La Voile d'Or

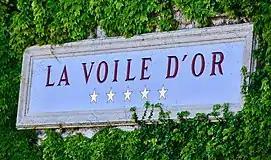
Sign displaying the hotel's 5 stars

In 1904, the customs house of Saint-Jean-Cap-Ferrat was demolished to make space for "l’hôtel du Parc". It was the first hotel in Saint-Jean-Cap-Ferrat. In 1914, the hotel was acquired by Paris Singer.